Lynn Collins

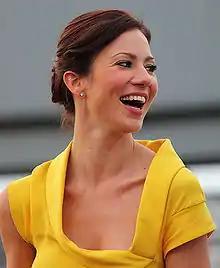
Collins at the "" premiere, April 2009

Viola Lynn Collins (born May 16, 1977) is an American actress. She has made television appearances in "True Blood" (2008), "" (2017) and "The Walking Dead" (2021–2022), and is recognized for her roles in films such as "" (2009) and "John Carter" (2012).